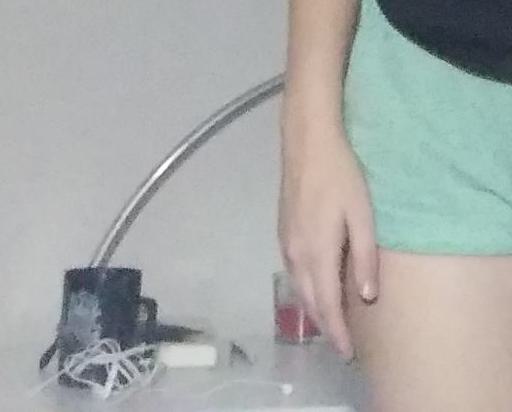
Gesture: no_gesture